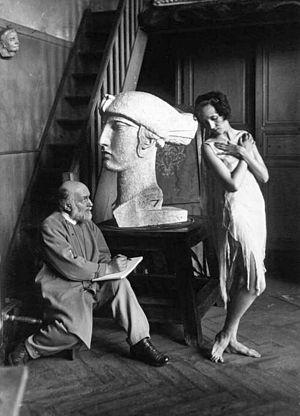
Antoine Bourdelle, né Émile Antoine Bordelles le 30 octobre 1861 à Montauban et mort le 1ᵉʳ octobre 1929 au Vésinet, est un sculpteur français.
La France est une œuvre d’Antoine Bourdelle. La première maquette date de 1922 mais l’ouvrage connut une histoire mouvementée. Aucune des réalisations ne semble correspondre au projet d’origine.